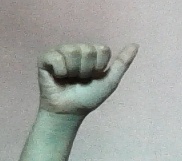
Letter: dhad